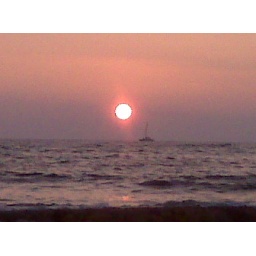
Our last Kauai sunset (notice the sail boat in the distance). See you all soon. Aloha. -Mike and Saz